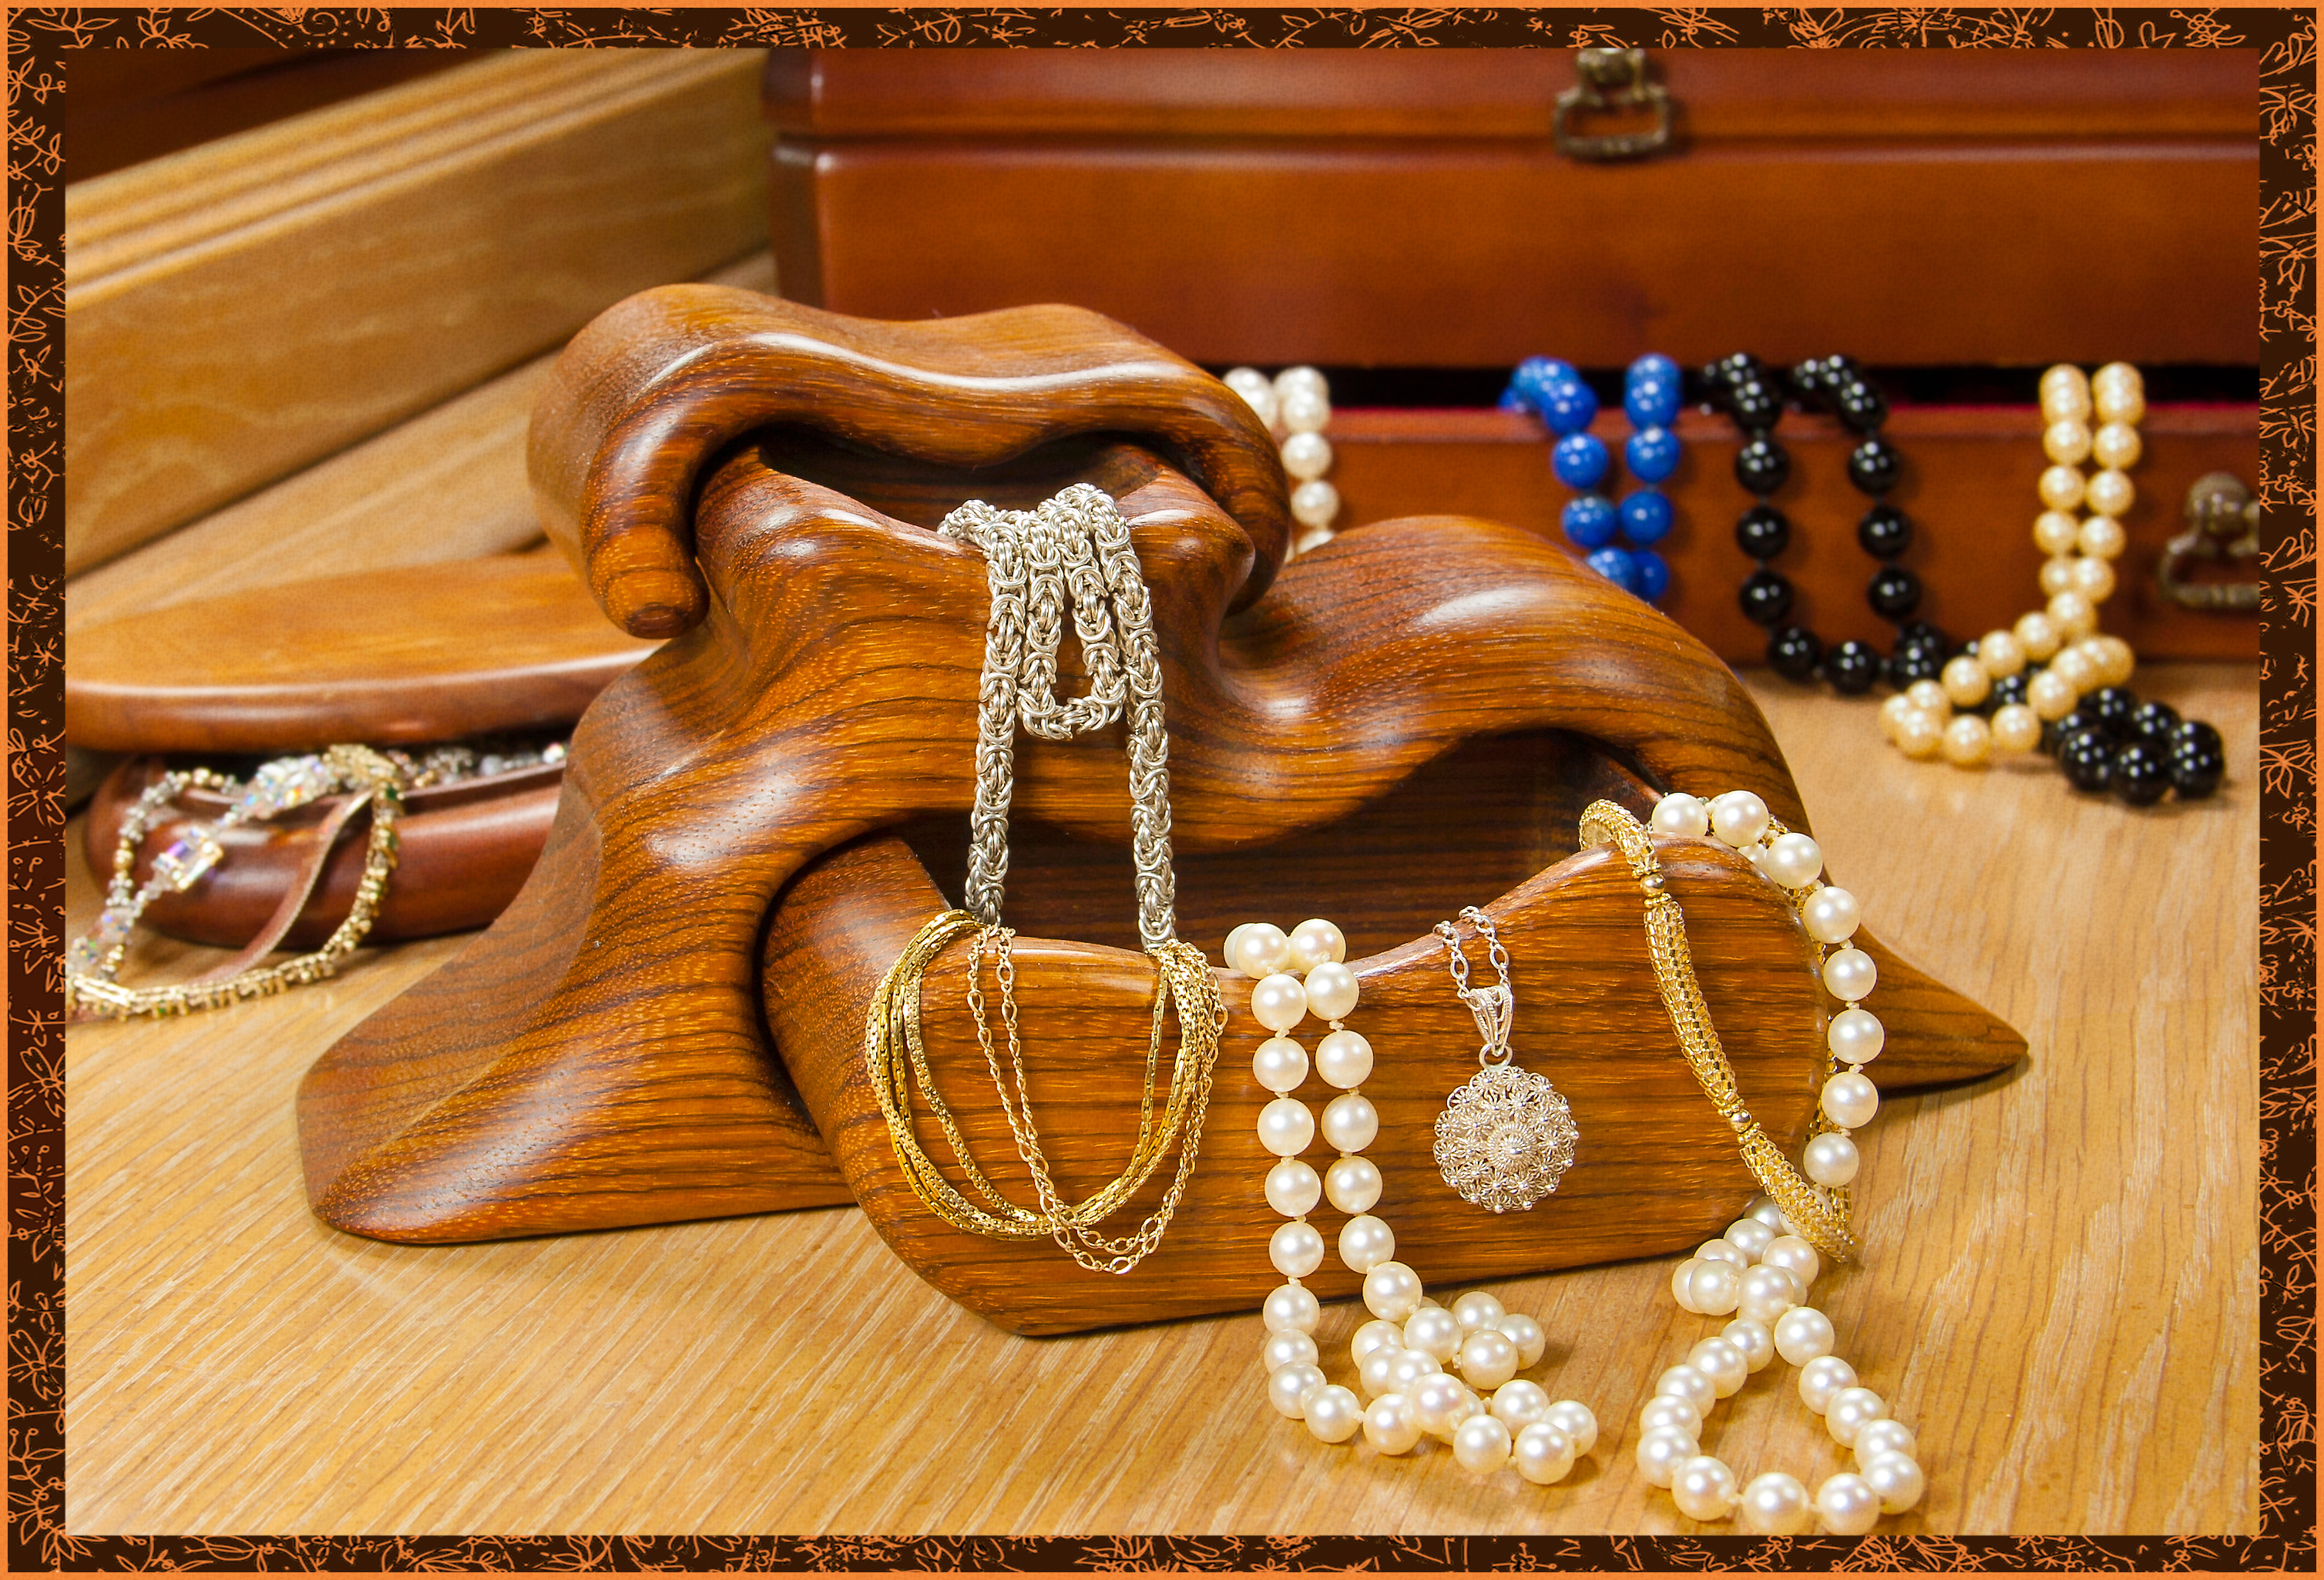
wood, chain, home, jewelry, necklace, jewellery, objects, arranged, stilllife, drawers, boxes, carving, beads, msh1113, msh111319